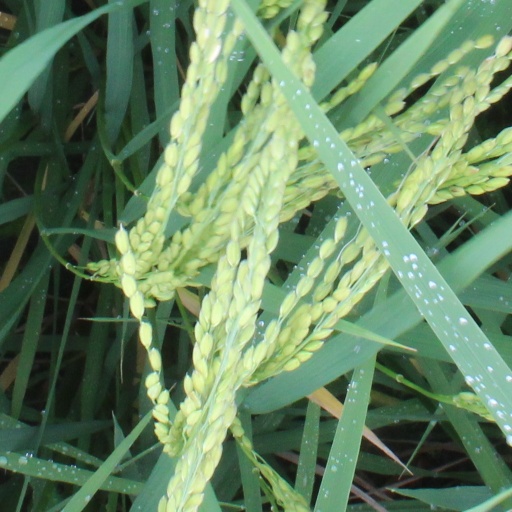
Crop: rice